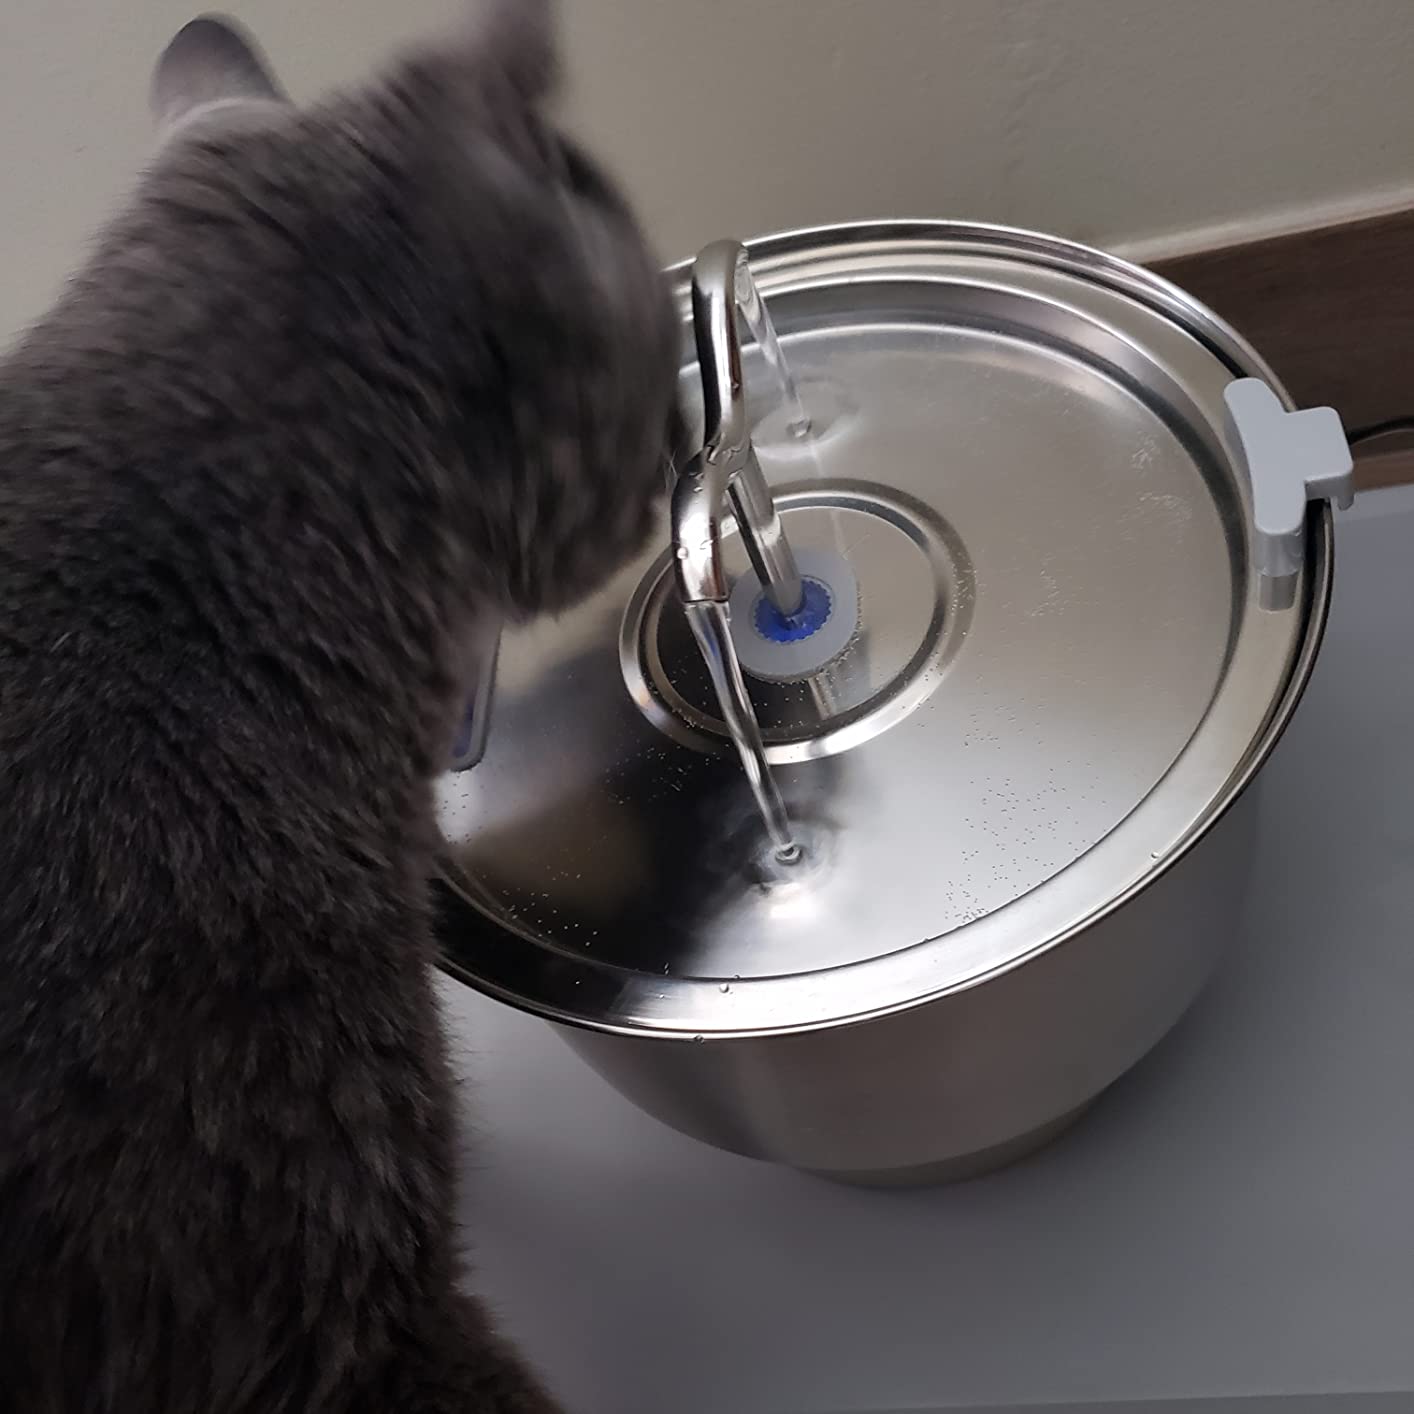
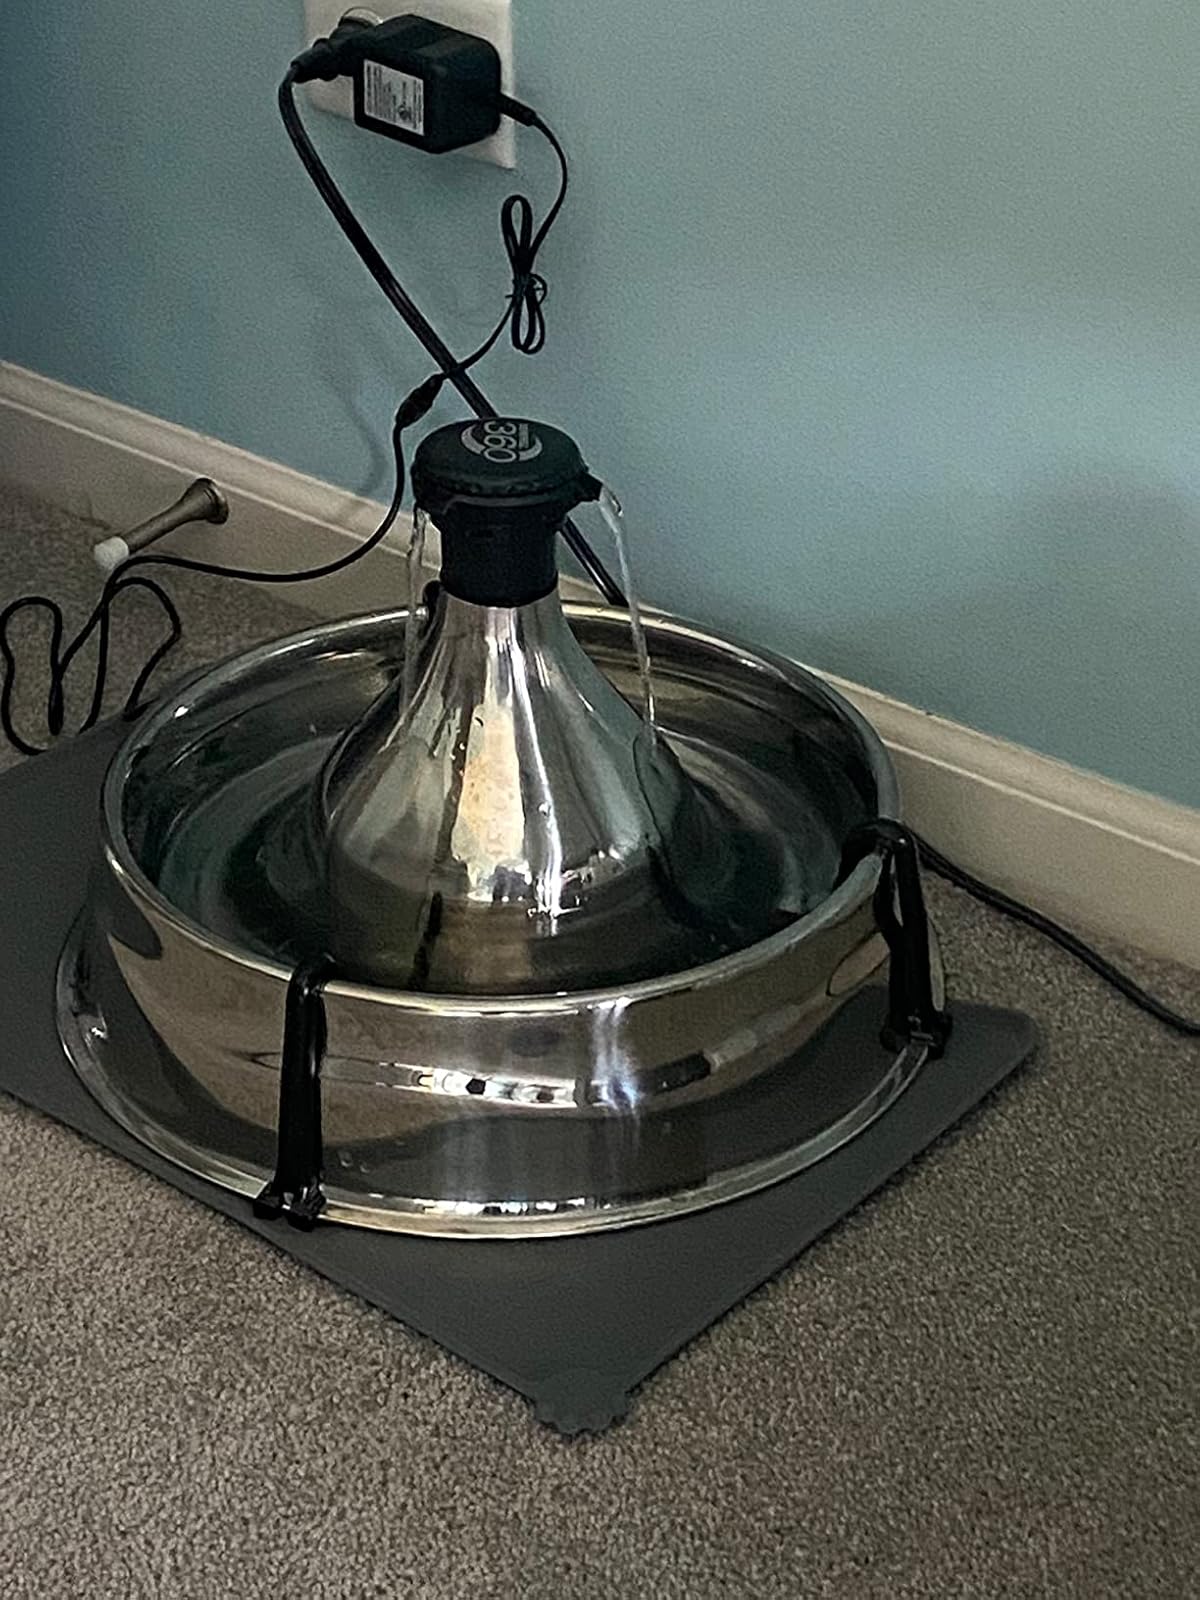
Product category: items_bowl
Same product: no